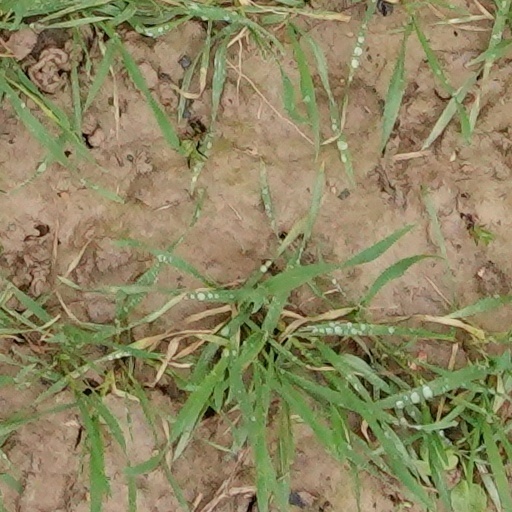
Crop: wheat